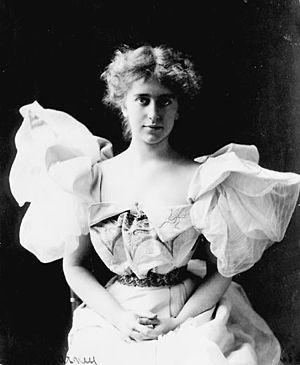
Photographie de Frances Benjamin Powers, entre 1890 et 1910. Washington DC, Library of Congress, Prints and Photographs Division. Source
Natalie Barney, dite Natalie Clifford Barney, est une femme de lettres américaine du XXᵉ siècle connue pour ses poésies, mémoires et épigrammes et une des dernières salonnières parisiennes.
Les salons littéraires sont une forme spécifiquement française de société qui réunit mondains et amateurs de beaux-arts et de bel esprit pour le plaisir de la conversation, des lectures publiques, des concerts et de la bonne chère. Si l’historiographie française a retenu les salons tenus par les grandes dames de la capitale appelées salonnières qui ont su asseoir leur réputation dans le monde, les chroniques du temps montrent que ces espaces de rencontre et de divertissement sont également tenus par des hommes ou par des couples auprès de qui les auteurs trouvent une place de choix. Les dames des Roches tiennent salon à Poitiers dès le XVIᵉ siècle, mais l’on tient aussi cercle à la cour de Catherine de Médicis ou chez les derniers Valois. Au XVIIIᵉ siècle, la protection et le soutien des grands contribuent au financement des divertissements et à l’échange des idées du siècle philosophique. L’expression de salon littéraire est l'expression d'un mythe littéraire né aux XIXᵉ et XXᵉ siècles.
Cette liste recense les femmes mentionnées sur The Dinner Party, une installation artistique de Judy Chicago.